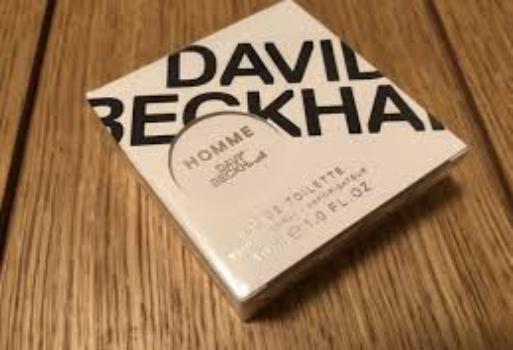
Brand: Homme by David
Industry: Necessities